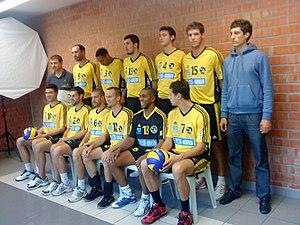
L'équipe de Plessis-Robinson Volley-ball pour la saison 2010-2011
Le Plessis-Robinson Volley-ball est un club de volley-ball fondé en 1964 au Plessis-Robinson et évoluant depuis 2010 dans le Championnat de ligue B.